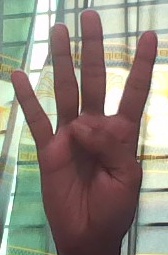
ASL sign: 4